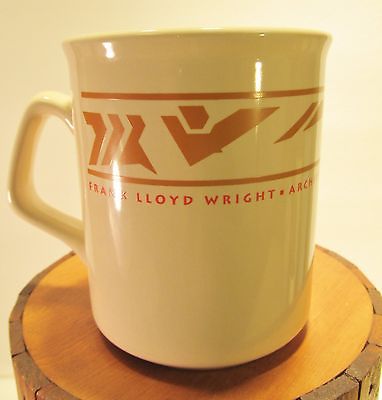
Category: mug